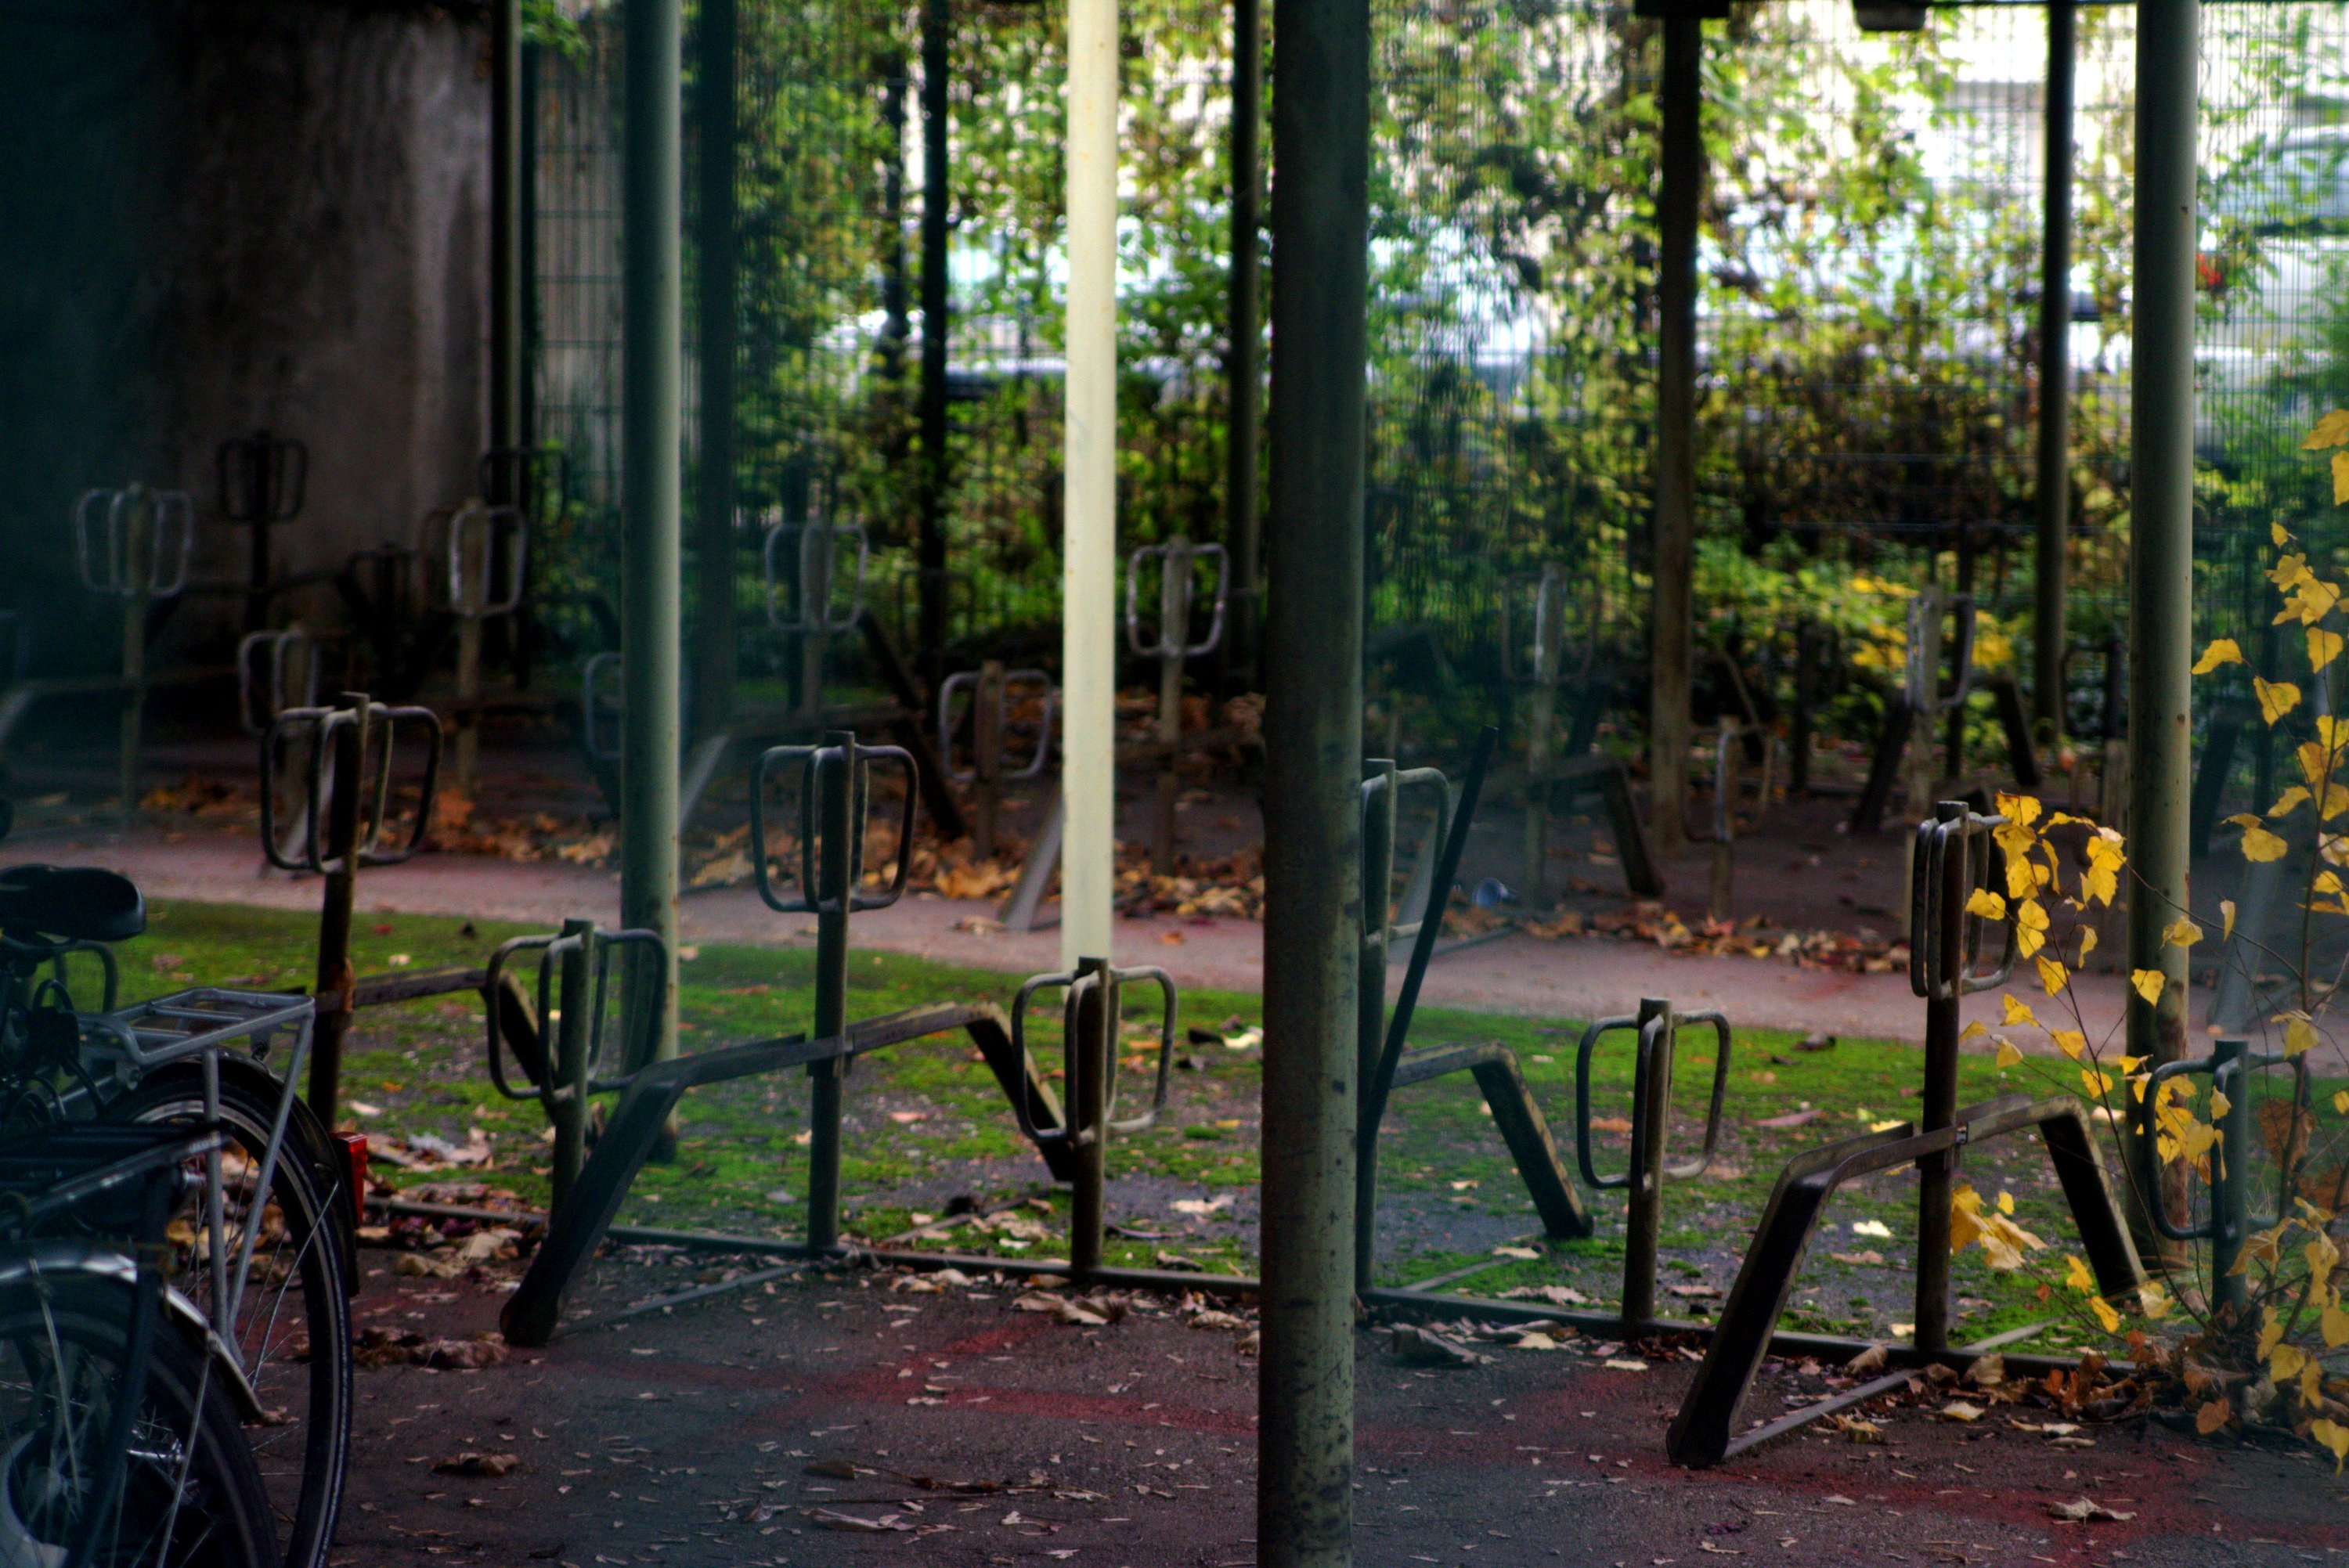
jungle, cottage, backyard, garden, yard